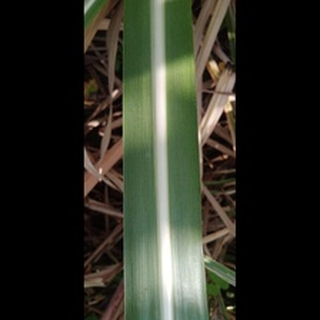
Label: healthy_sugarcane